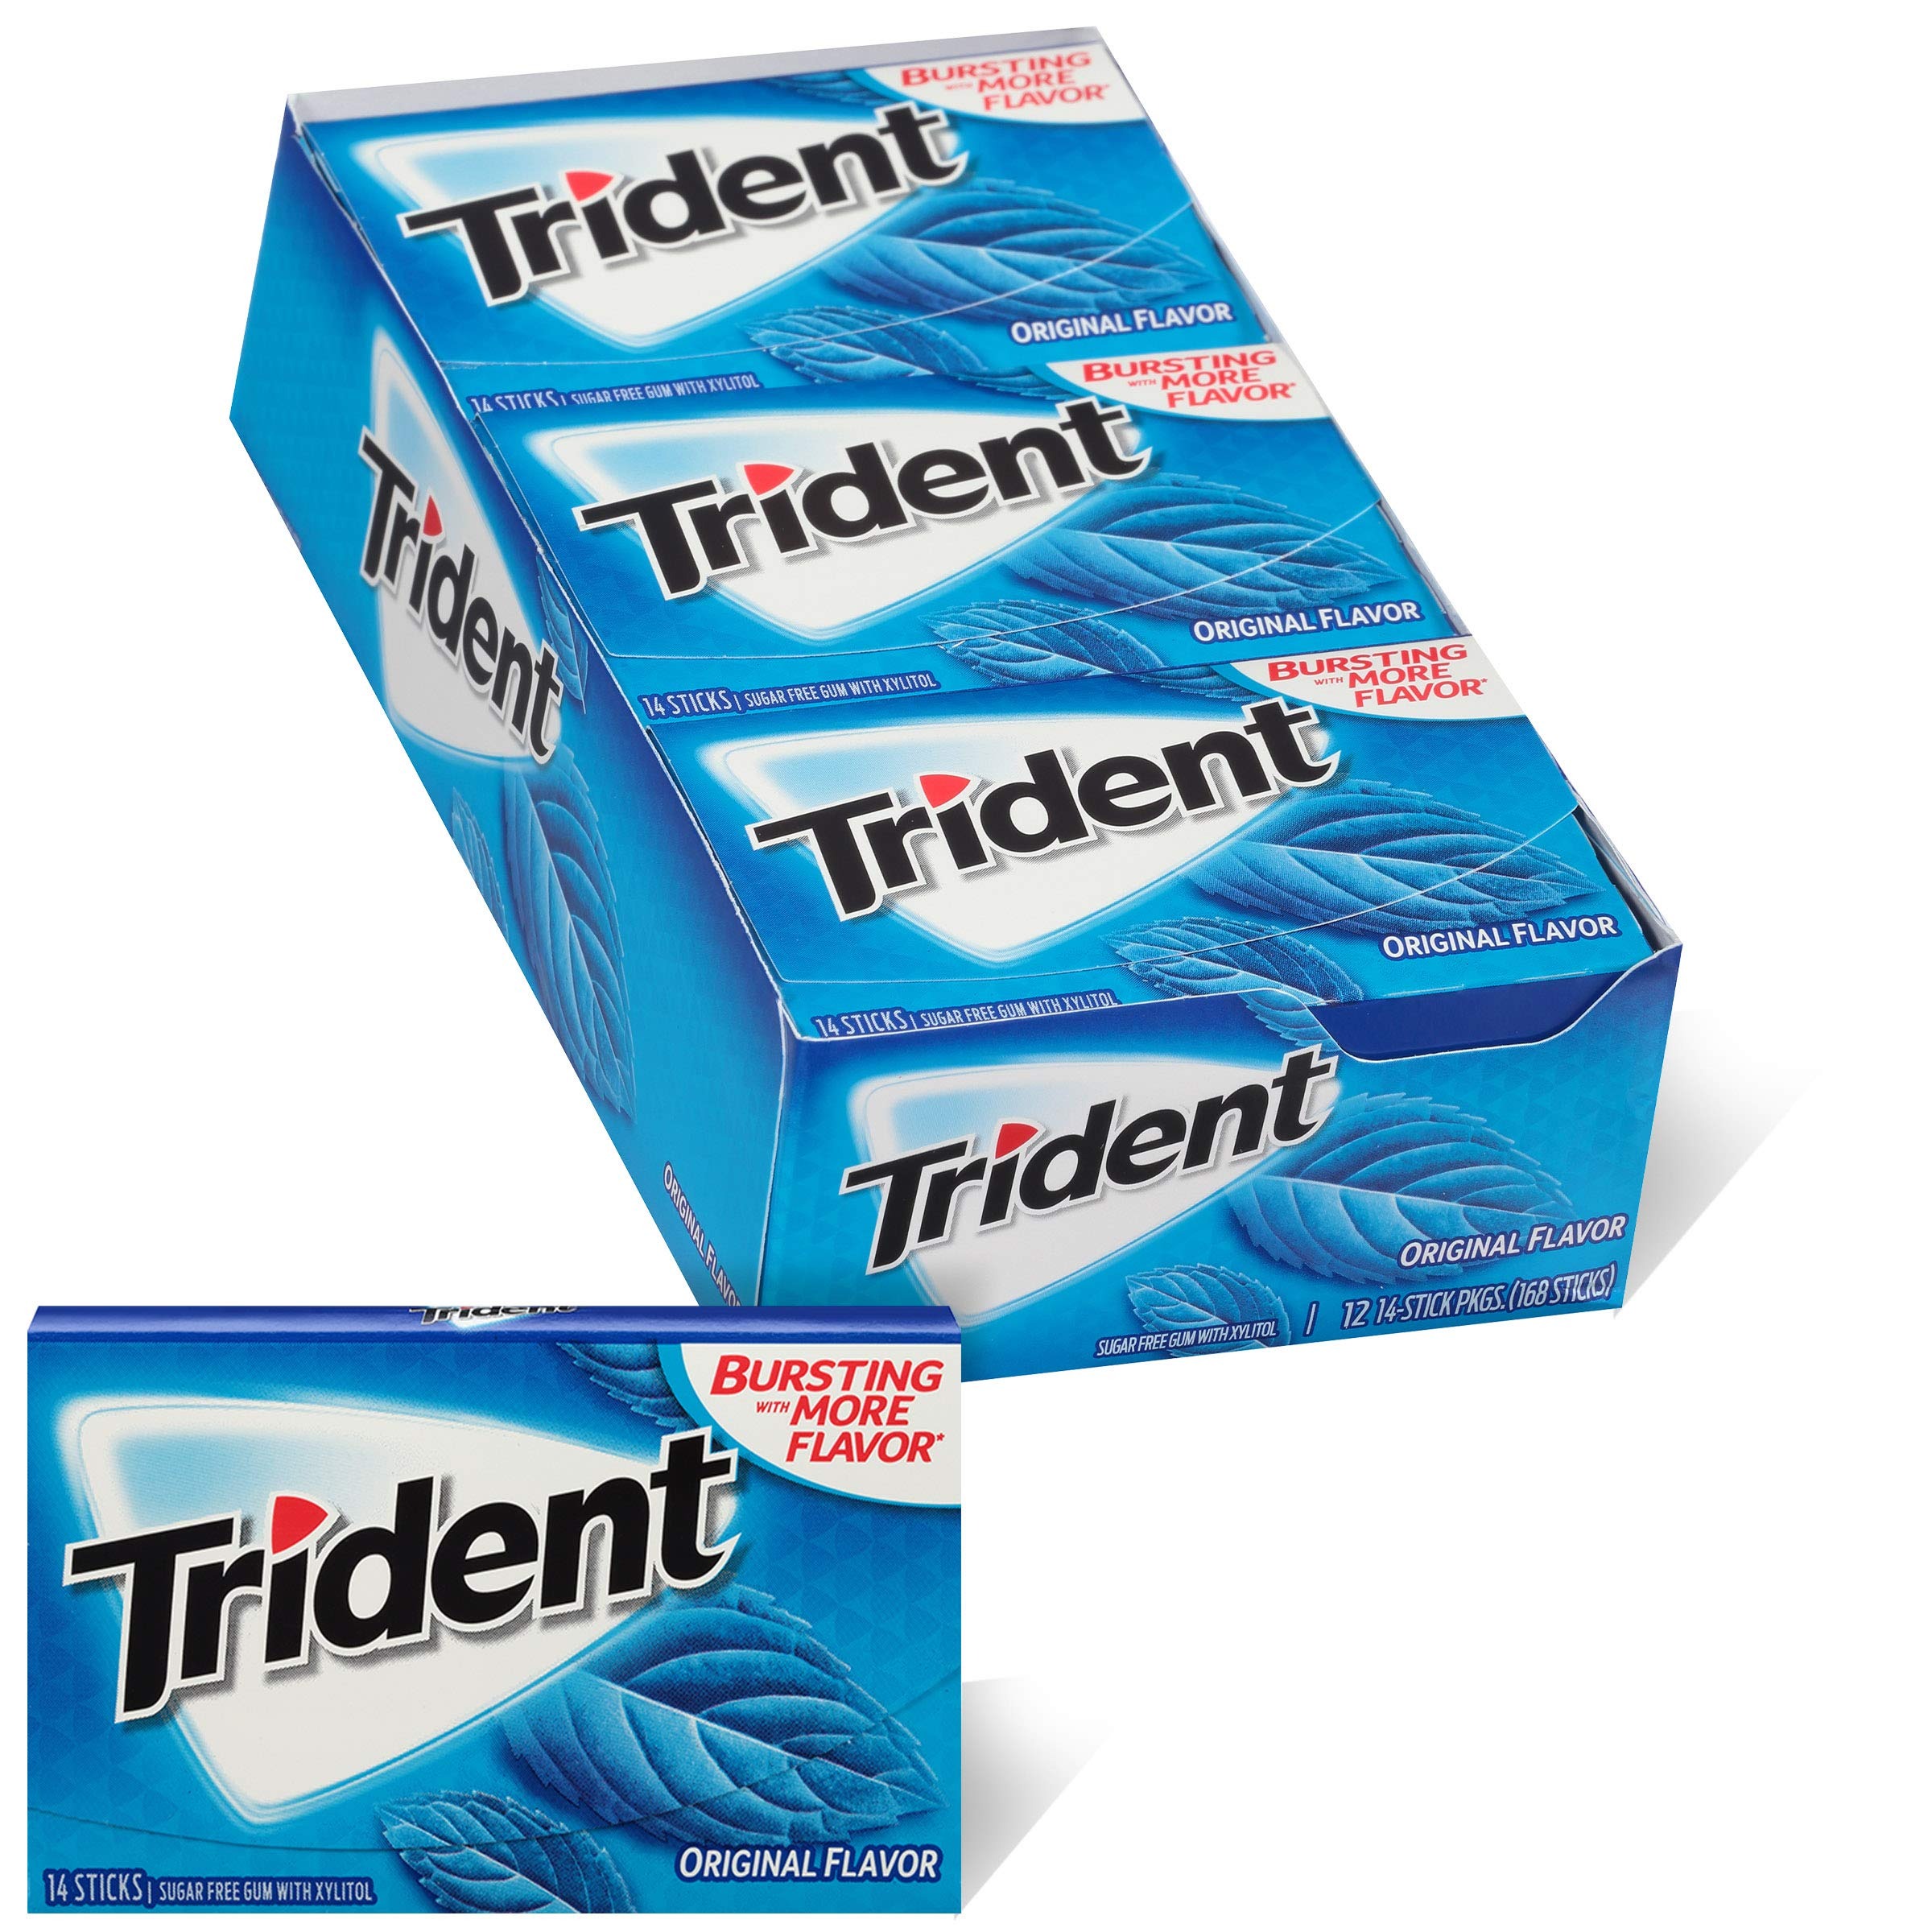
Item Name: Trident Original Flavor Sugar Free Gum, 12 Packs of 14 Pieces (168 Total Pieces)
Bullet Point 1: 13 packs with 14 pieces each; 168 total pieces of Trident Original Flavor Sugar Free Gum (packaging may vary)
Bullet Point 2: Original sugar free chewing gum with a refreshing blended peppermint and cinnamon flavor
Bullet Point 3: Helps clean and protect teeth while providing fresh breath
Bullet Point 4: Sugarless gum made with xylitol
Bullet Point 5: Chewing Trident Original gum after eating and drinking cleans and protect teeth
Value: 168.0
Unit: Count

Price: 11.99